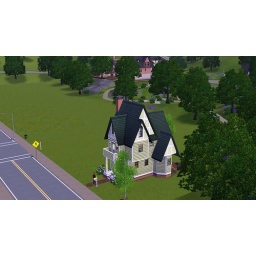
Carpenter Gothic 2 bedroom starter home for the Sims 3 by socalkdl.